Erica Mann

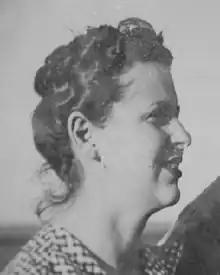

Erica Mann (1917 – 2007) was an architect and town planner who lived and worked in Kenya for almost all her adult life, after fleeing her home in Romania during the Second World War. She made a significant contribution to the 1948 master plan for Nairobi and also took a leading role in planning Mombasa and other parts of Kenya. She became interested in development projects seeking to improve living standards and was director of the "Women in Kibwezi" project, which was recognised at the United Nations Habitat II conference in 1996. The "Woman in Kibwezi" project was but one of several NGOs she headed across Kenya, many of them engaged in fostering women's cooperatives. In 2003 she was honoured with the title of Architect Laureate for Kenya.